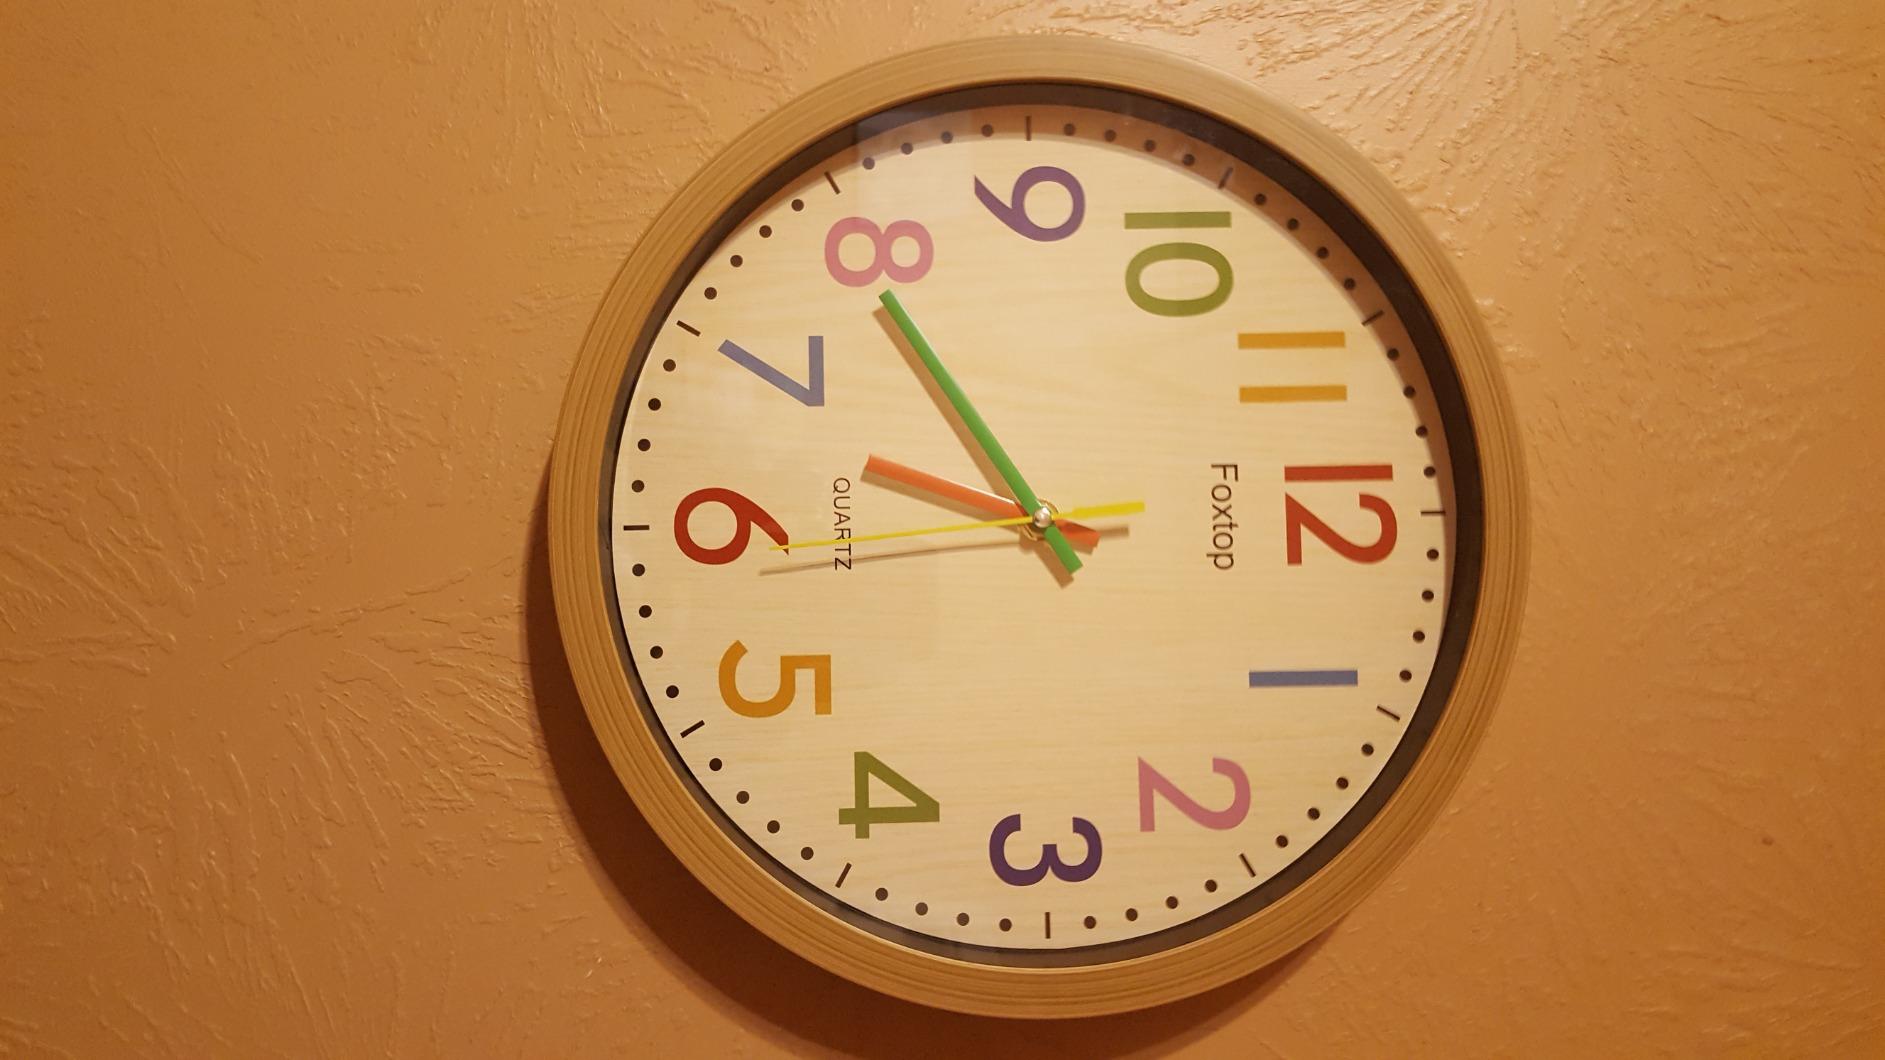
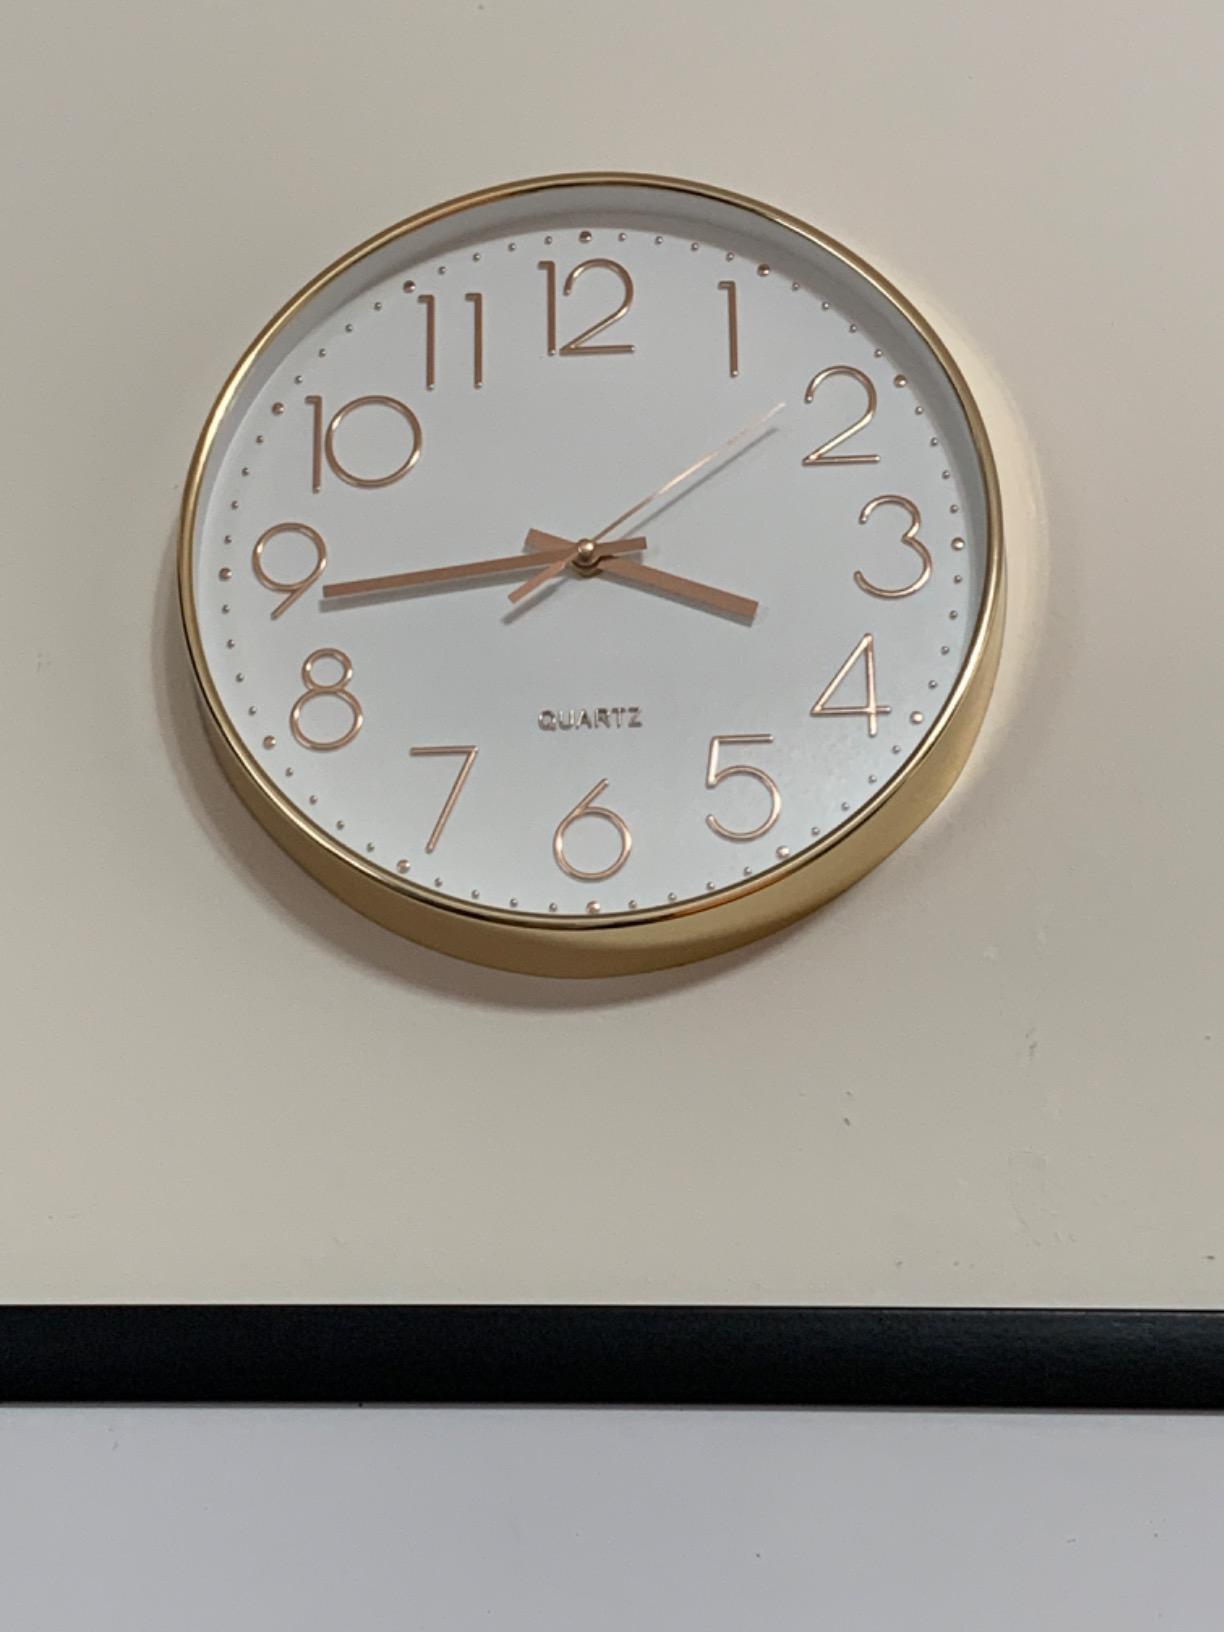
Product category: clock
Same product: no